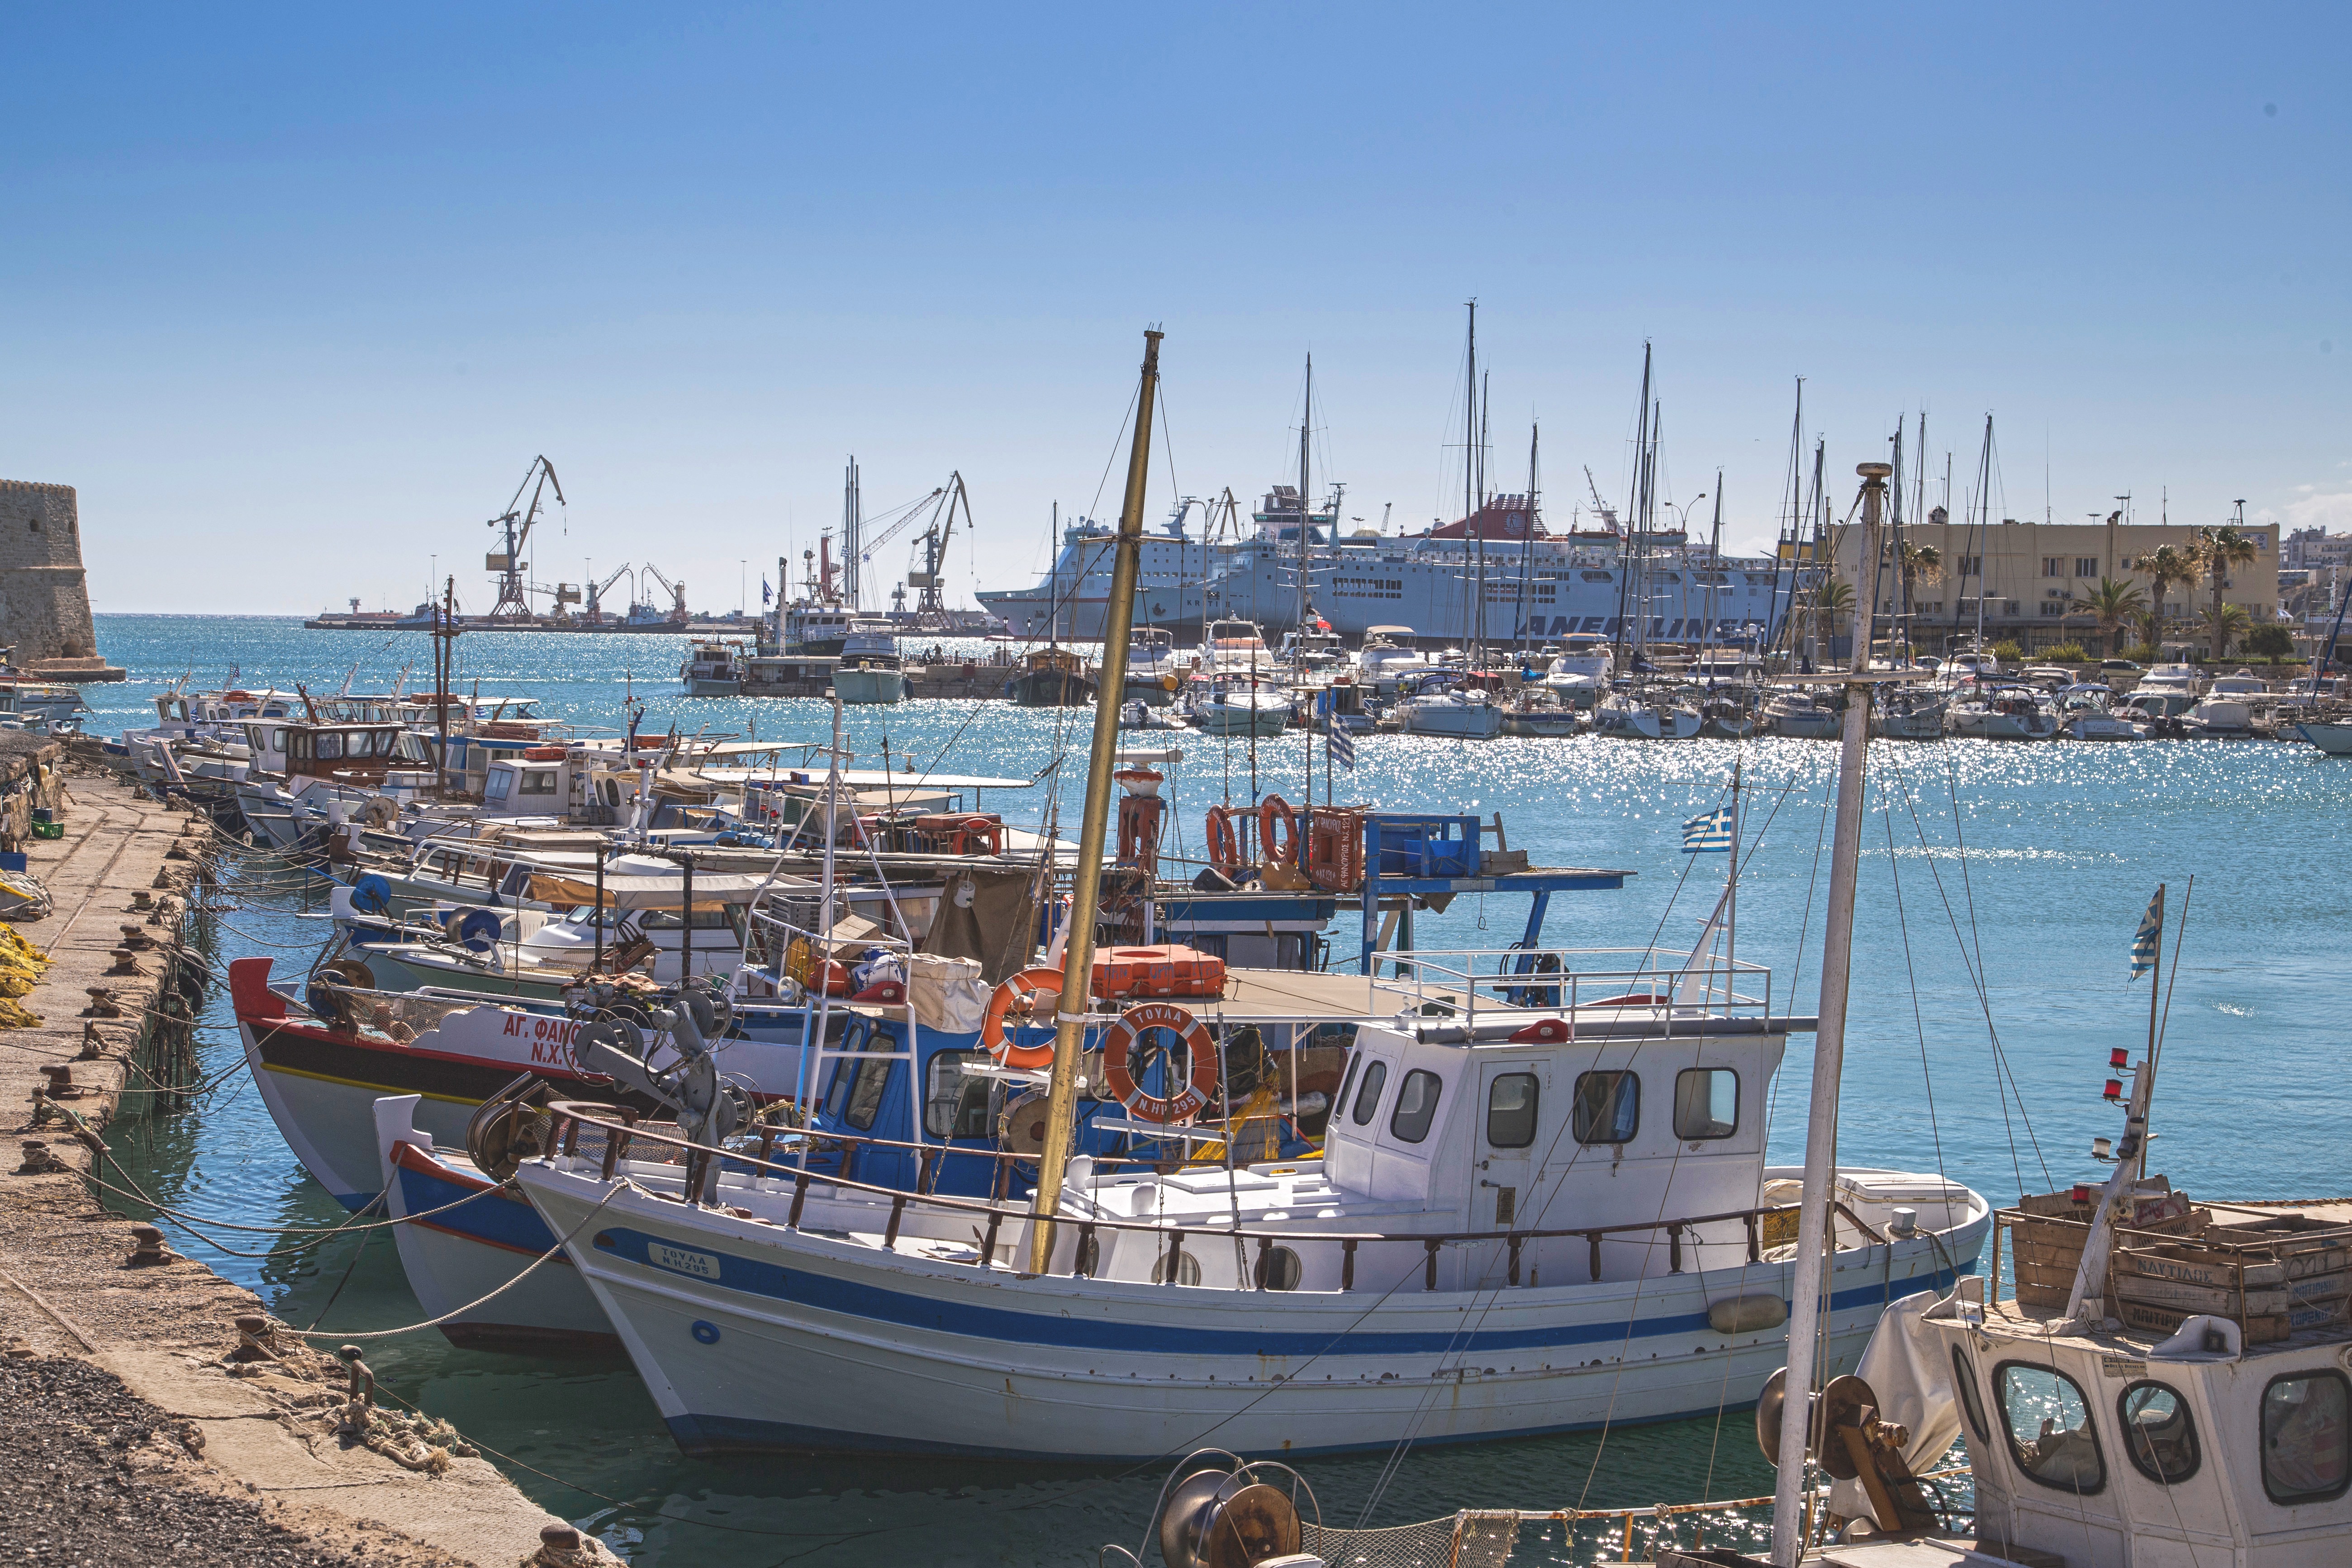
sea, coast, ocean, dock, sky, boat, city, pier, ship, summer, travel, transportation, transport, europe, vessel, vehicle, fishing, holiday, bay, harbor, industrial, harbour, blue, industry, marina, port, freight, tourism, storage, sunny, nautical, boating, infrastructure, cargo, shipyard, marine, greece, commercial, trade, day, fishermen, crane, shipping, watercraft, crete, fishing vessel